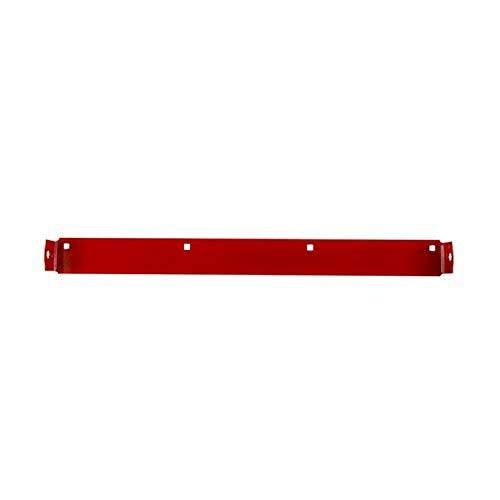
MTD Replacement Part 24" Shave Plate
Brand: MTD Color: Multicolored Features: This is an O.E.M. authorized part Fits various MTD models OEM Part Number 790-00120-4044 This is a MTD replacement part Binding: Lawn & Patio Publisher: MTD Details: This is an O.E.M. authorized part. Fits various MTD models. OEM Part Number 790-00120-4044. The product is manufactured in US. Package Dimensions: 23.9 x 2.2 x 1.8 inches
Brand: MTD
Category: Home & Garden > Lawn & Garden > Outdoor Power Equipment Accessories > Lawn Mower Accessories > Lawn Mower Mulch Plugs & Plates > Lawn Mower Plates